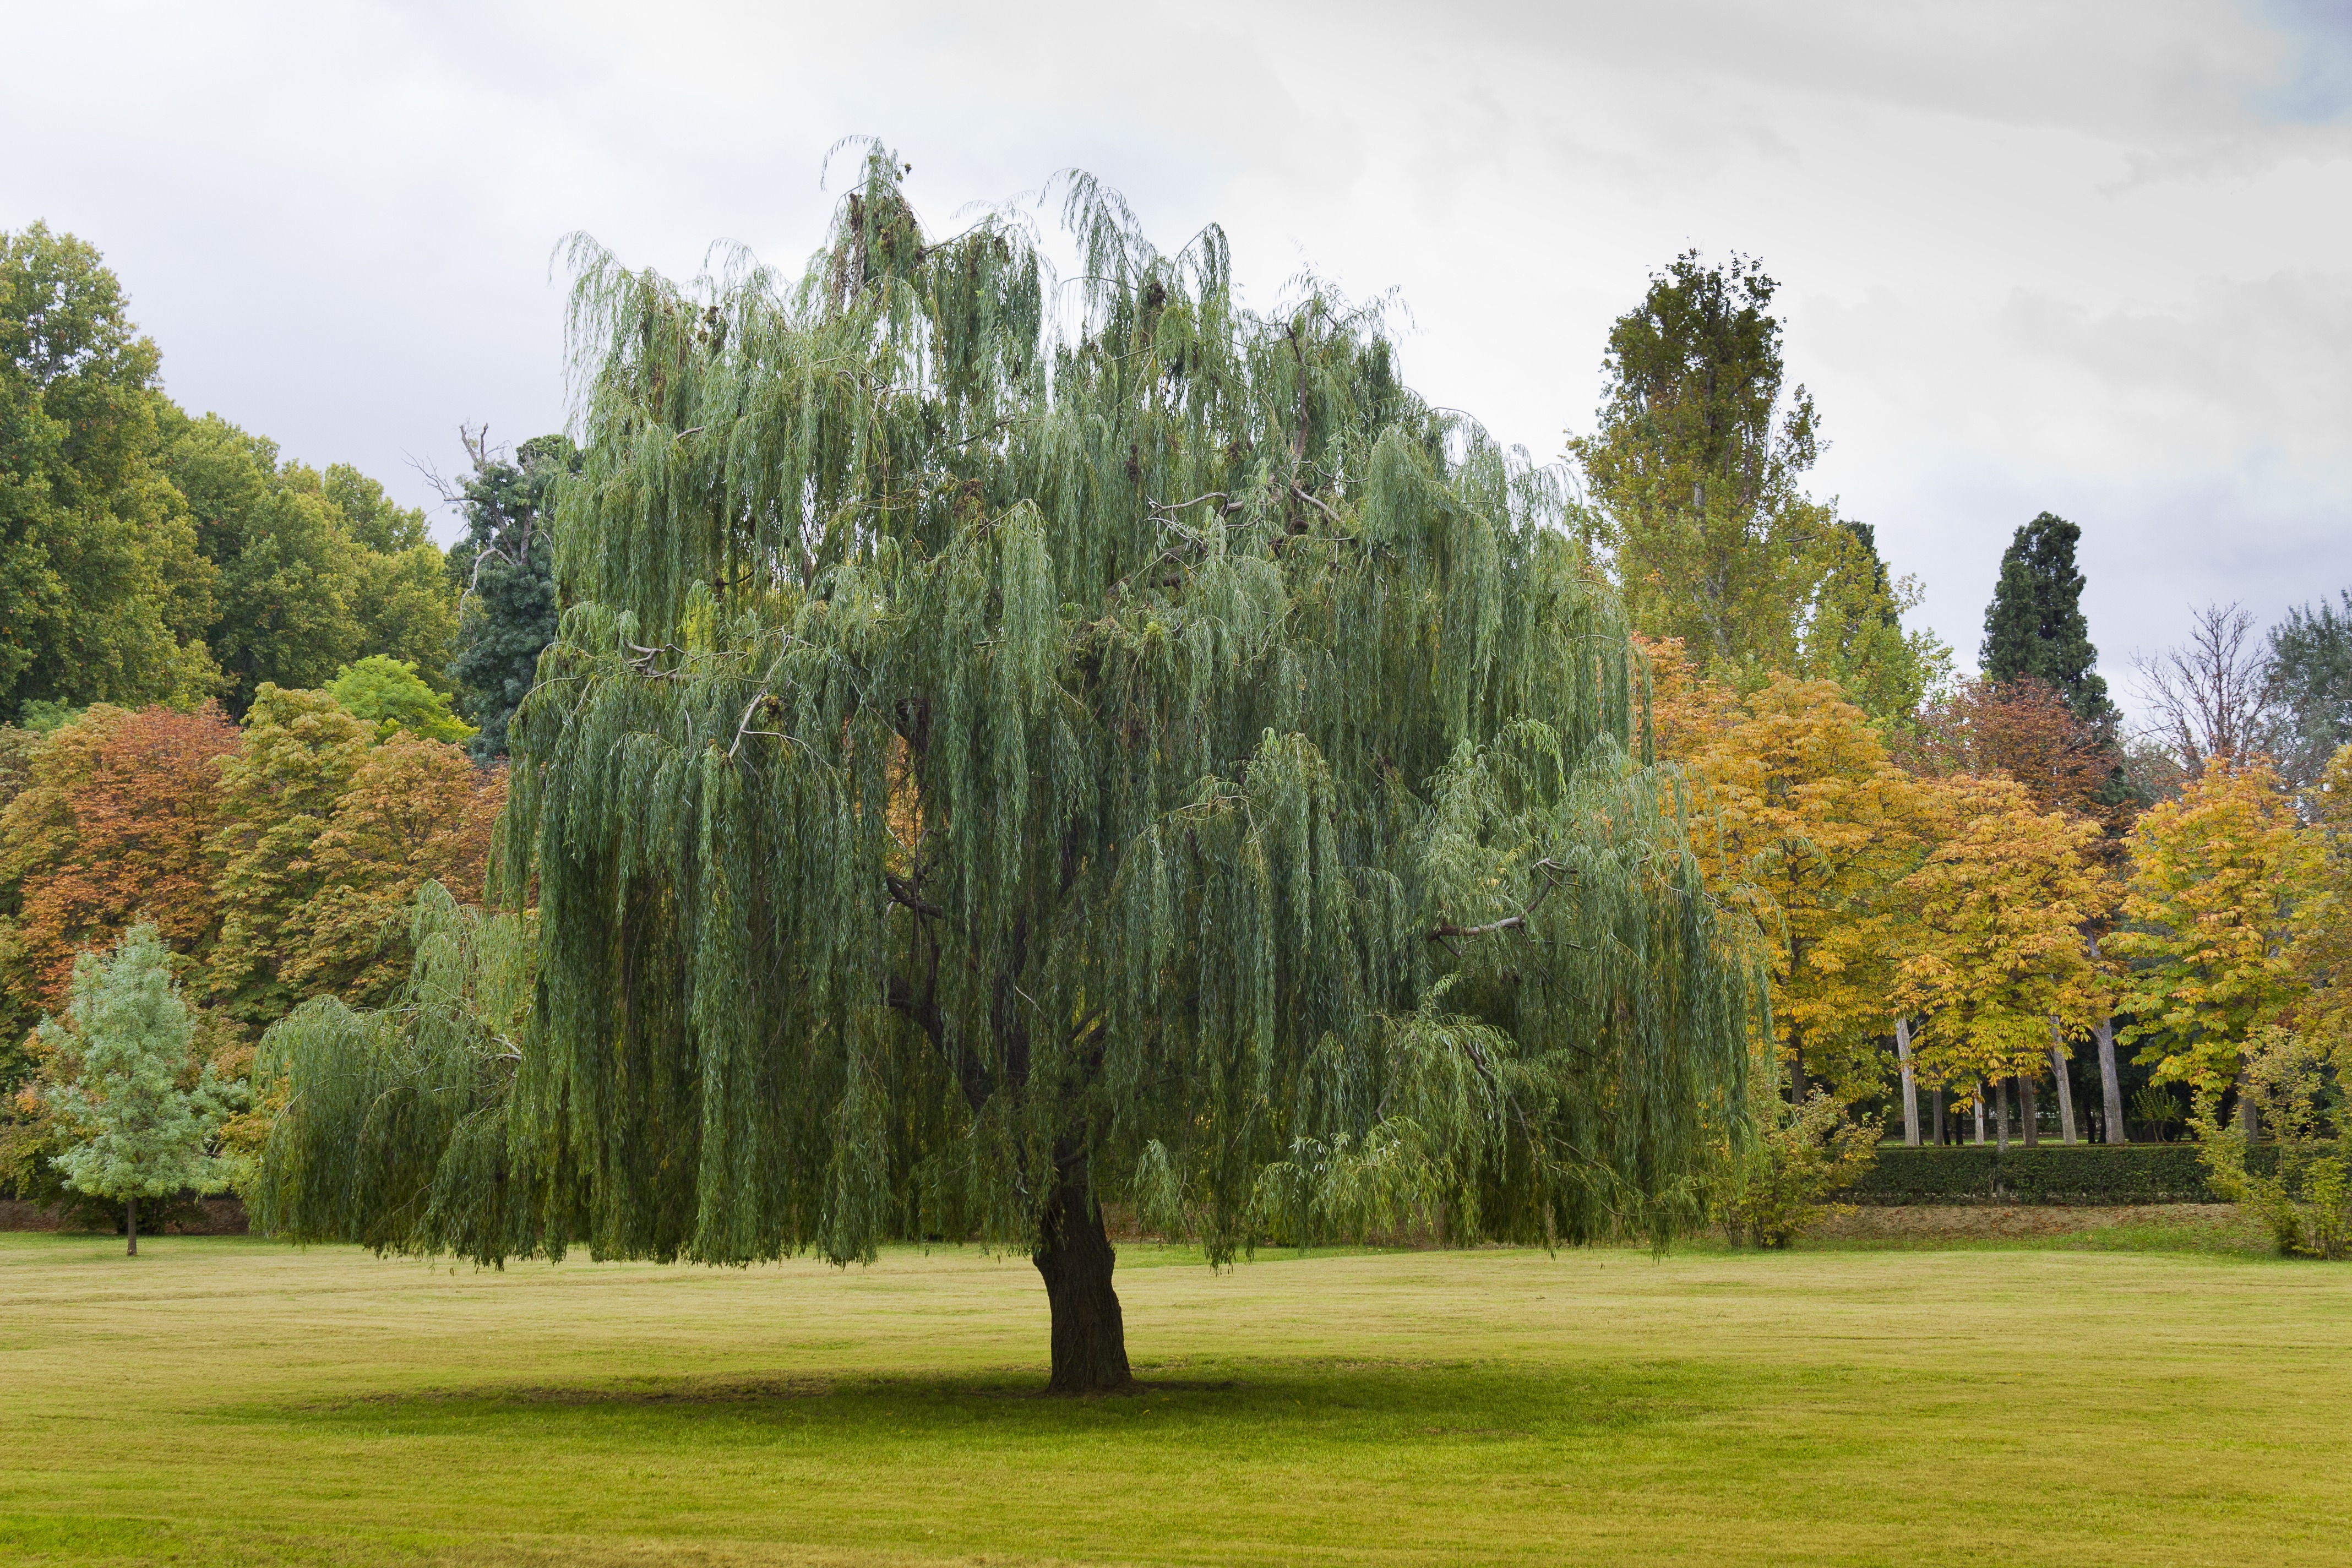
landscape, tree, nature, grass, plant, lawn, meadow, leaf, flower, green, evergreen, autumn, park, botany, garden, conifer, trees, leaves, spain, willow, spruce, branches, madrid, landscapes, grove, unesco, woodland, ecosystem, biome, aranjuez, woody plant, temperate coniferous forest, land plant, arecales, garden of the prince, willow of babilonia